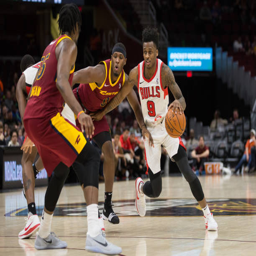
man handles the ball against basketball team .